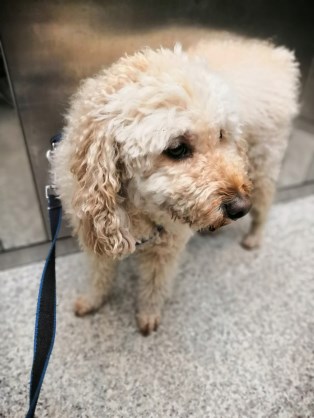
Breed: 7449-n000128-teddy